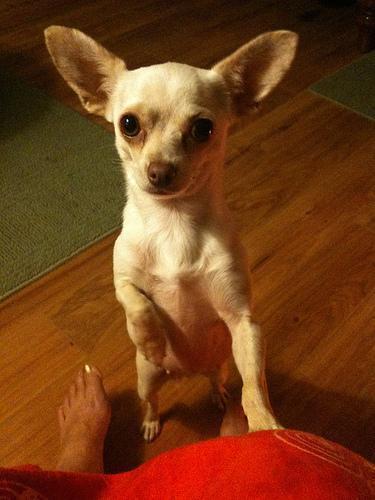
chihuahua